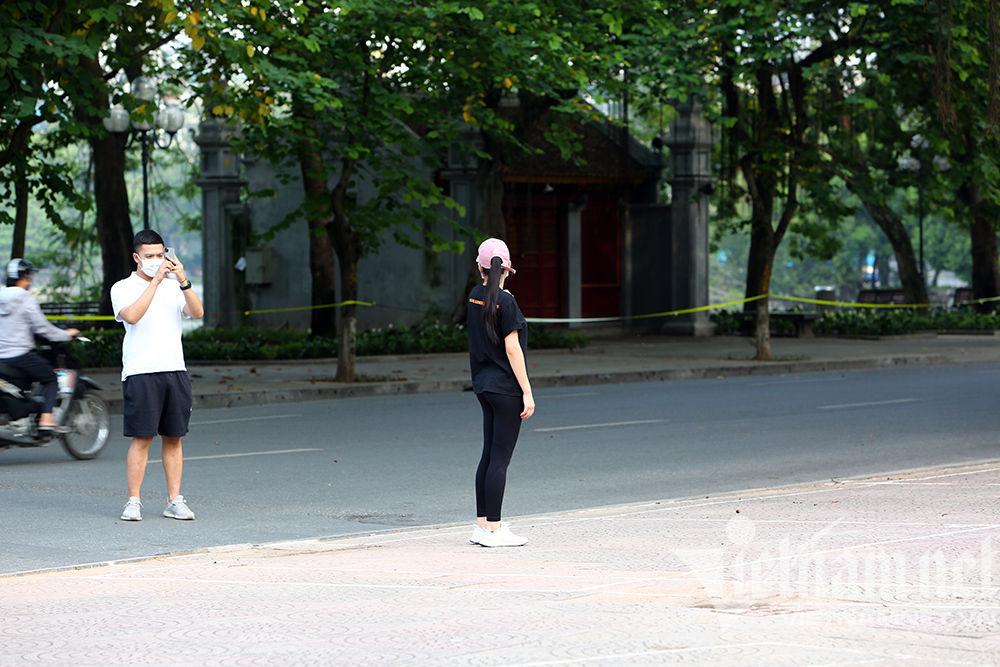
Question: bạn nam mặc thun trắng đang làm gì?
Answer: đang chụp hình cho bạn nữ